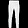
Label: Trouser